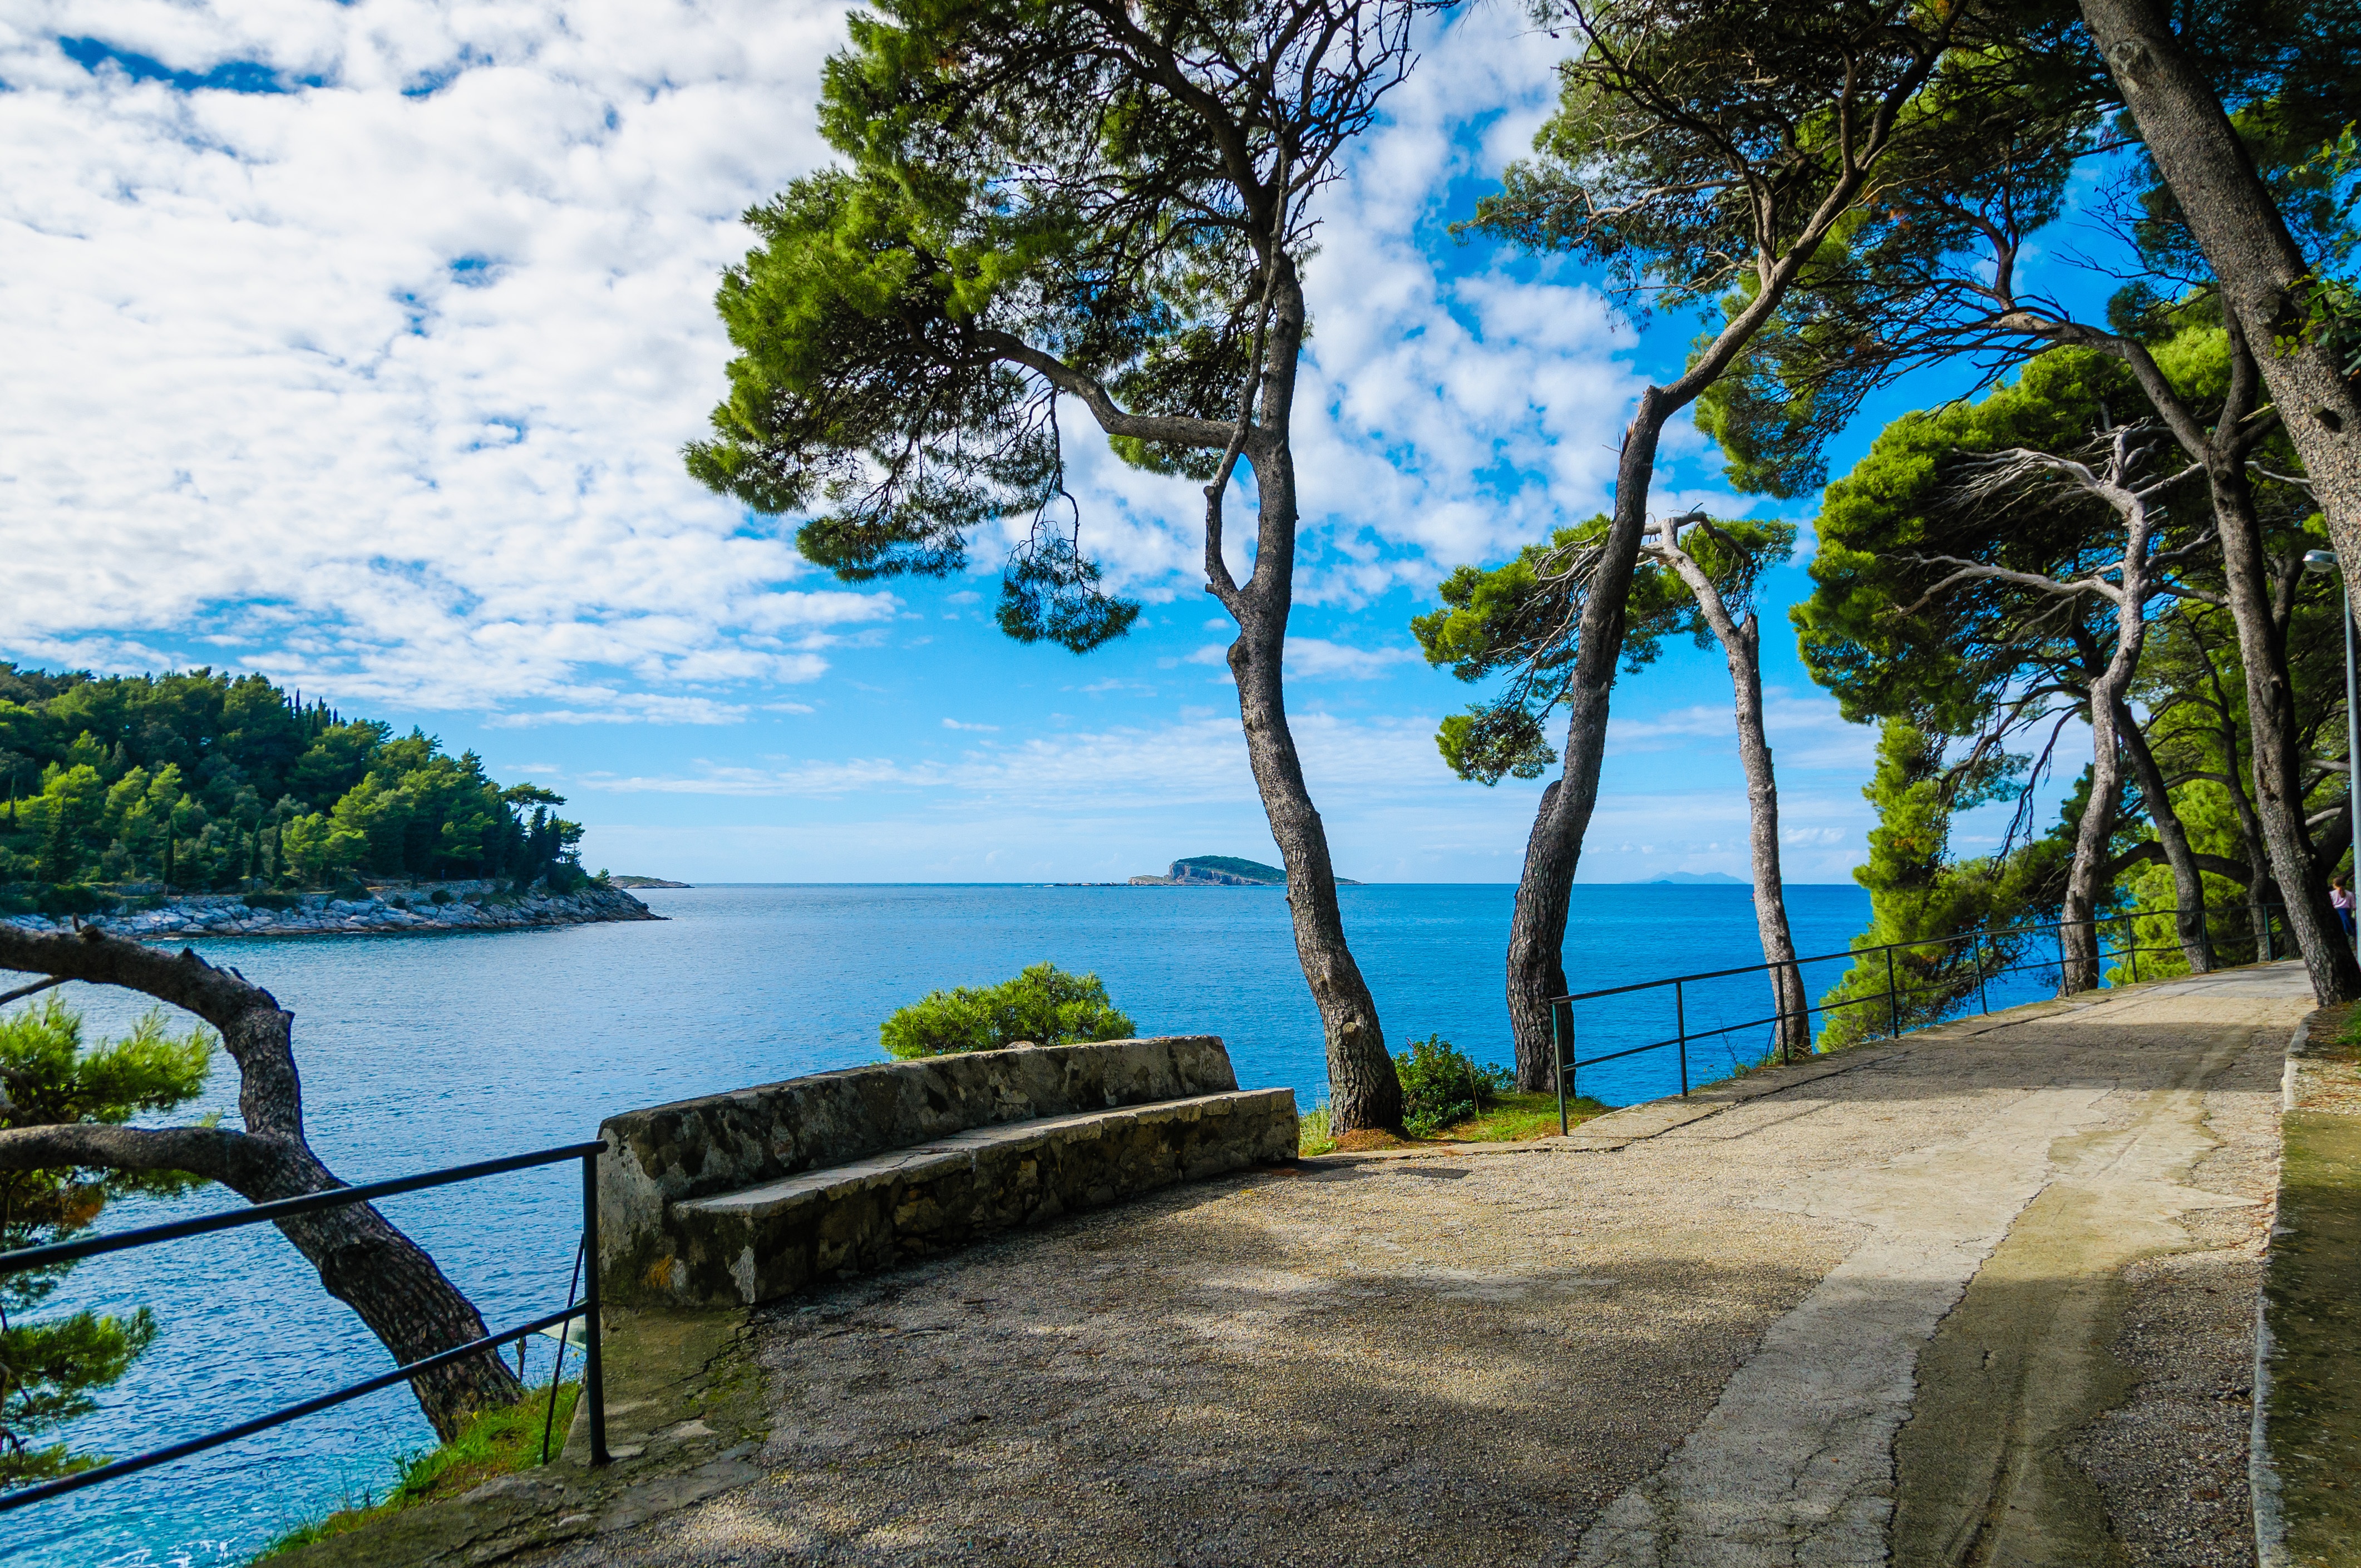
beach, landscape, sea, coast, tree, water, nature, outdoor, rock, ocean, sky, shore, view, city, coastal, summer, vacation, tourist, travel, coastline, seaside, clear, europe, mediterranean, natural, bay, island, blue, tourism, croatia, turquoise, dubrovnik, promenade, estate, caribbean, tropics, destination, adriatic, dalmatia, cavtat, hrvatska, arecales